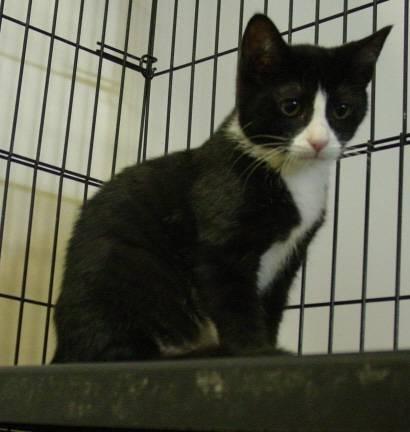
cat